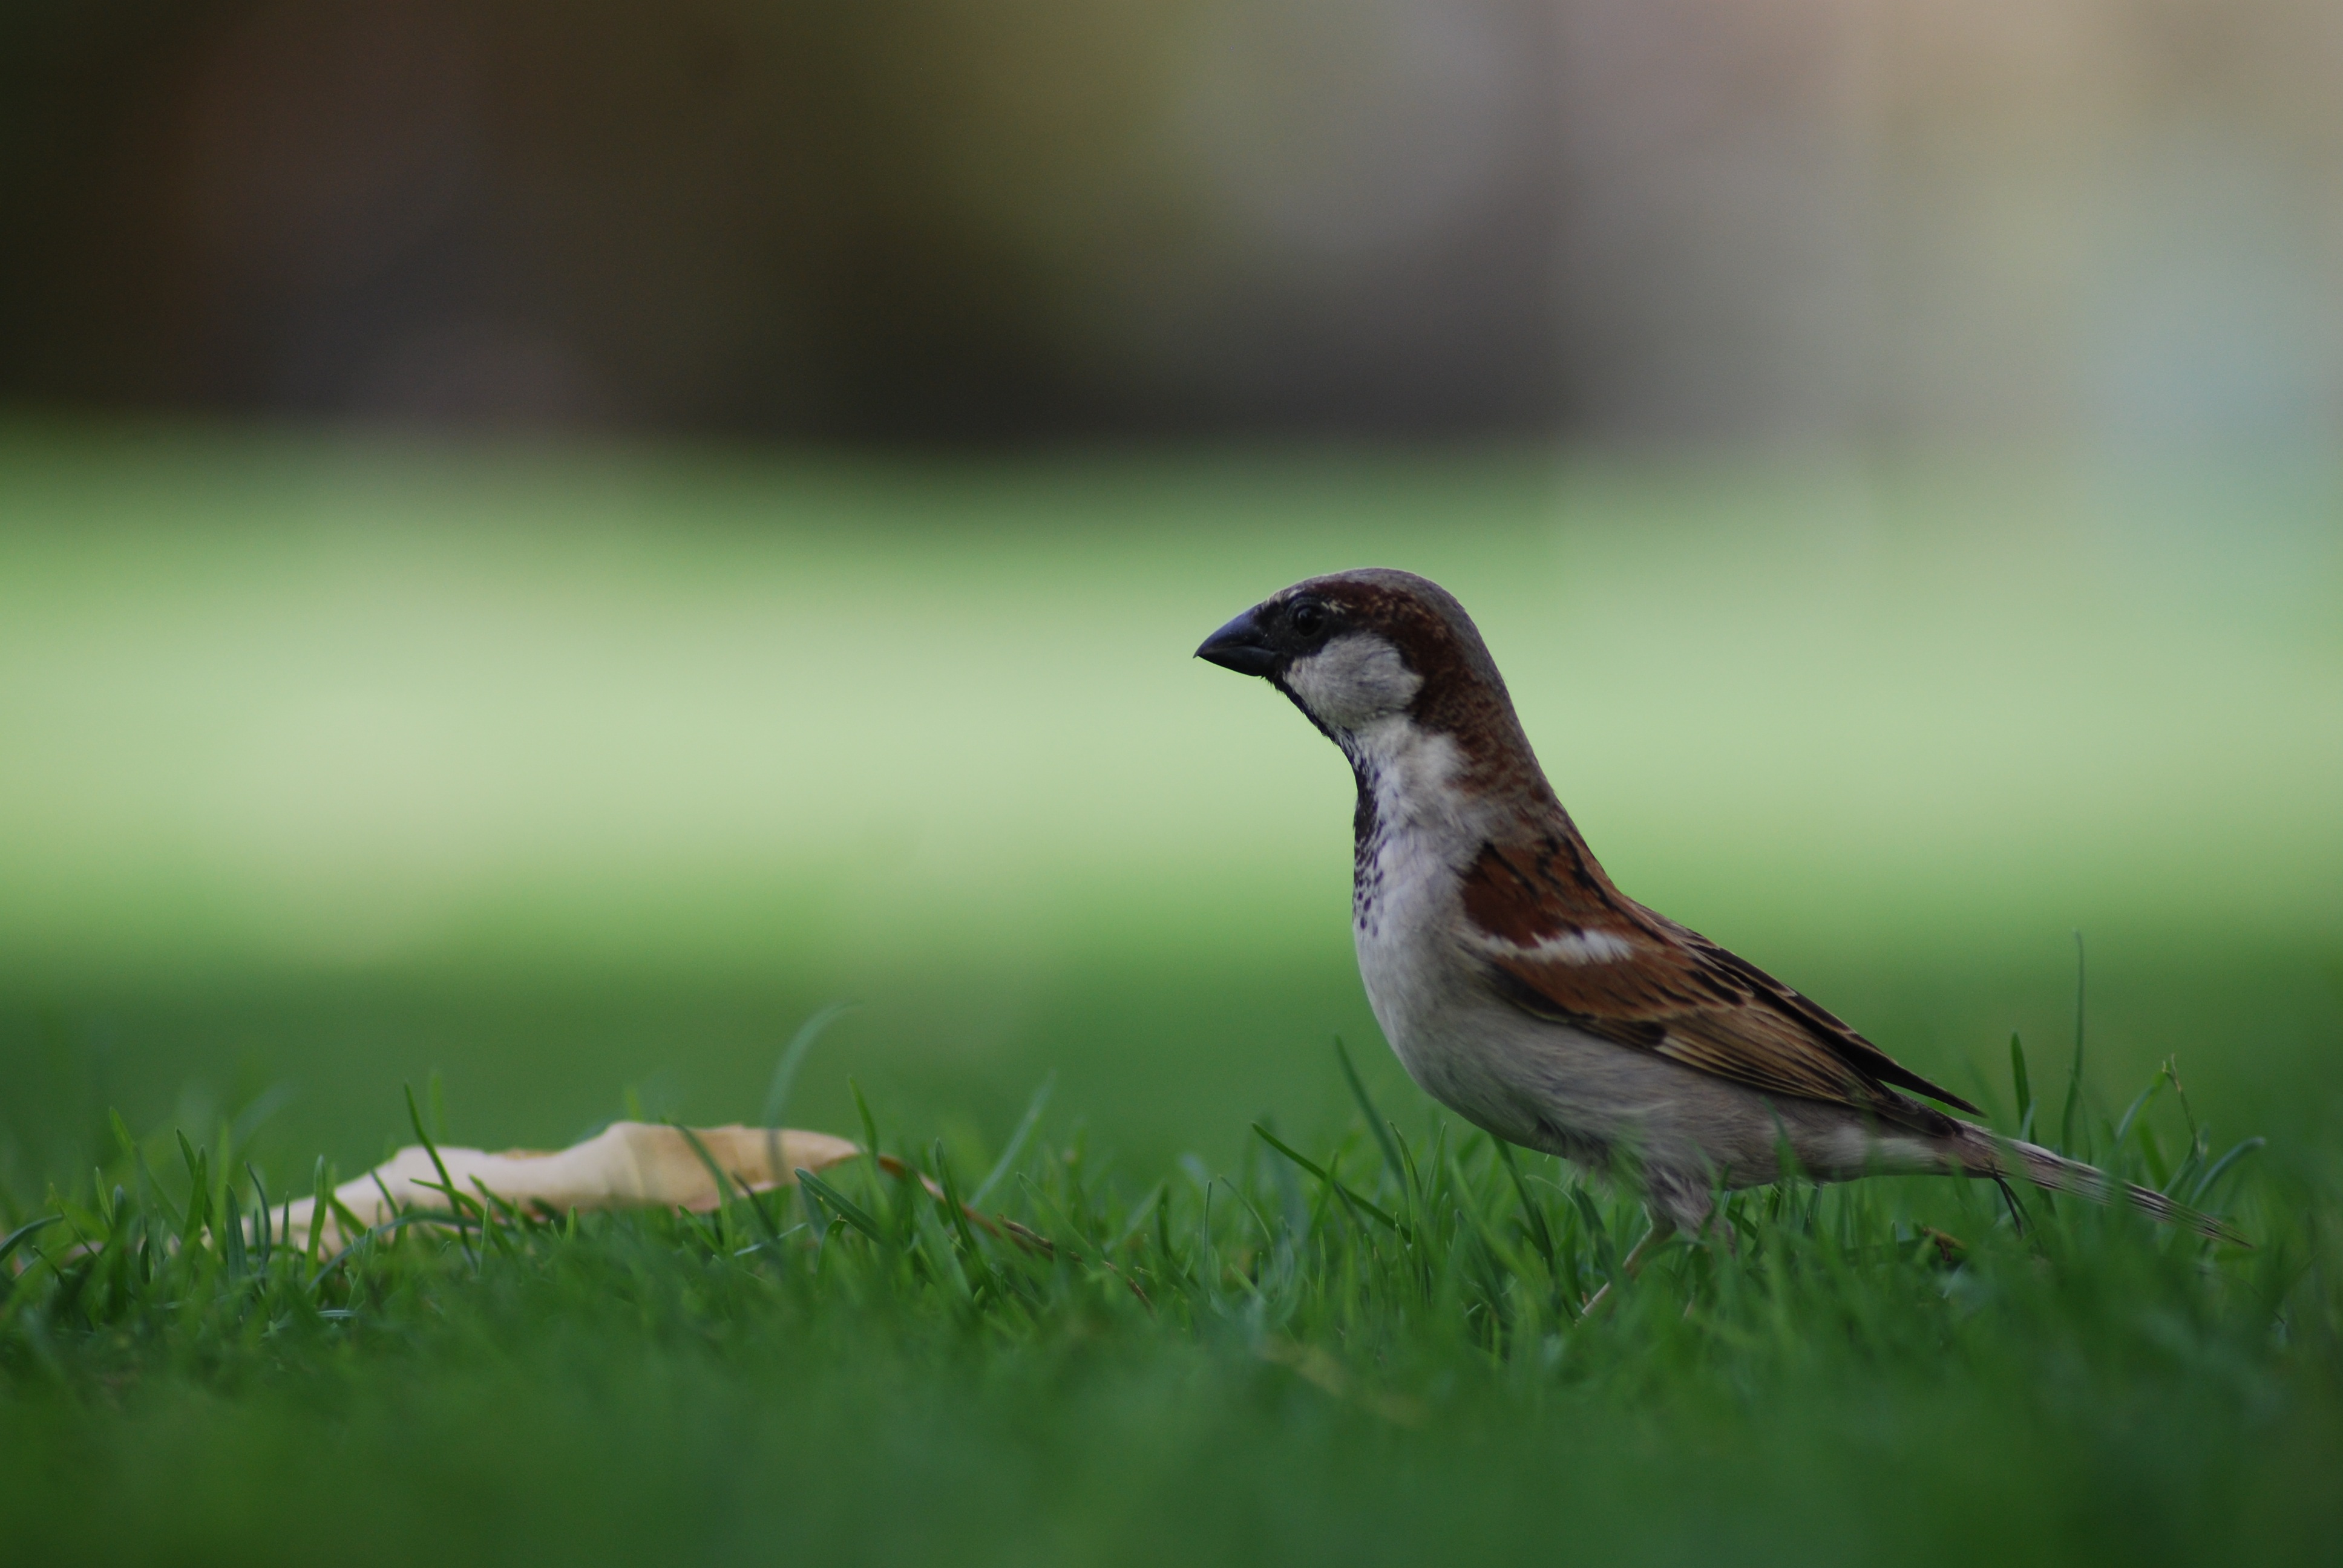
nature, grass, branch, bird, wing, ground, wildlife, wild, green, beak, small, park, fauna, close up, vertebrate, common, sparrow, macro photography, perching bird, emberizidae